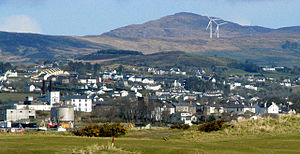
Buncrana
Buncrana er en irsk by i County Donegal i provinsen Ulster, i den nordlige del af Republikken Irland med en befolkning på 5.911 indbyggere i 2006